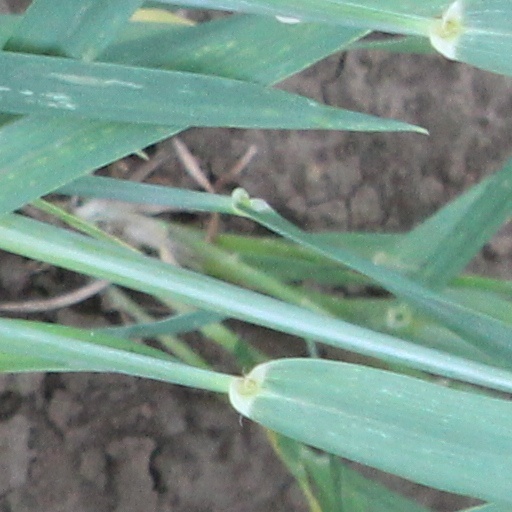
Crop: wheat